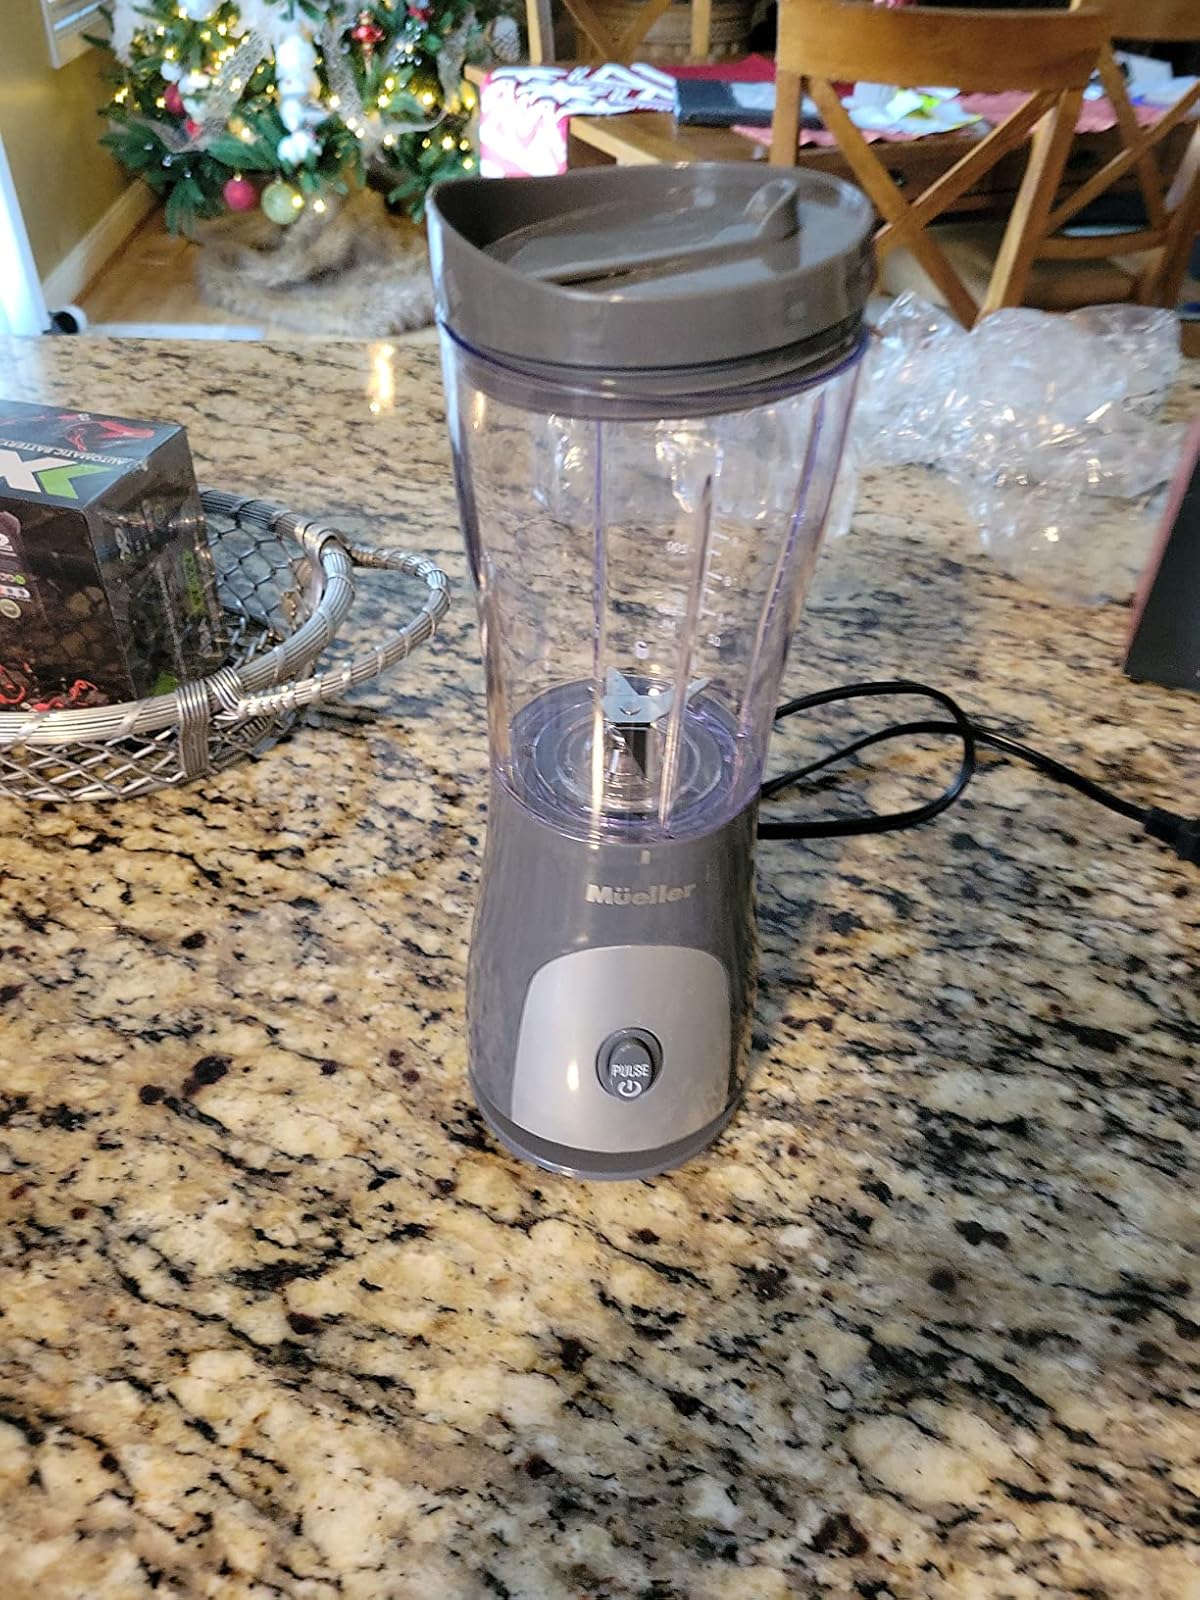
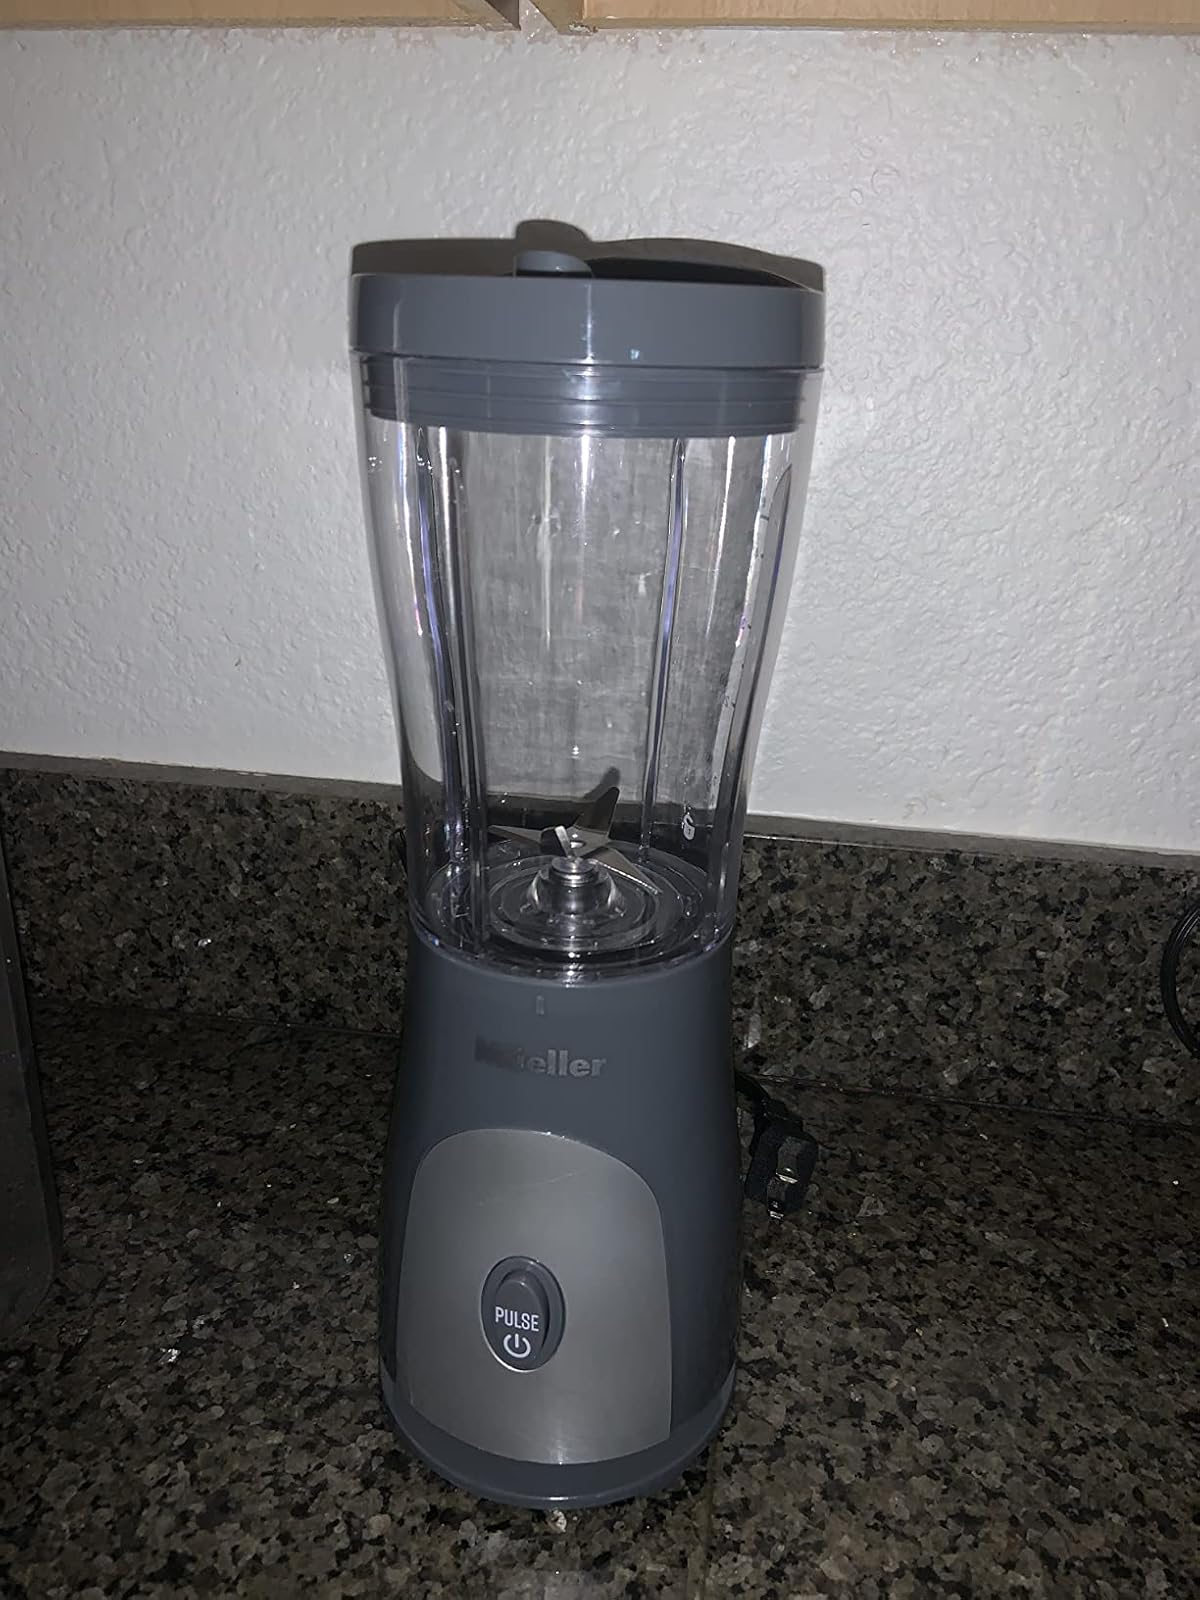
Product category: items_blender
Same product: yes